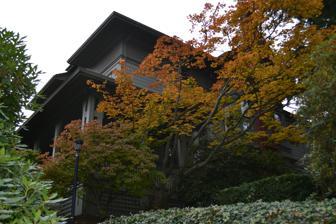
Building: Nicholas–Lang House
Country: United States of America
Year built: 1884
Historic building in Portland, Oregon, U.S. United States historic place Nicholas–Lang House U.S. National Register of Historic Places Portland Historic Landmark The Nicholas–Lang House in 2011. Show map of Portland, Oregon Show map of Oregon Show map of the United States Location 2030 SW Vista Avenue Portland, Oregon Coordinates 45°30′44″N 122°41′50″W / 45.512111°N 122.697166°W / 45.512111; -122.697166 Area less than one acre Built 1884 Architectural style Queen Anne, Tudor Gothic NRHP reference No. 79002137 Added to NRHP March 13, 1979 The Nicholas–Lang House is a house located in southwest Portland , Oregon listed on the National Register of Historic Places . See also National Register of Historic Places listings in Southwest Portland, Oregon References